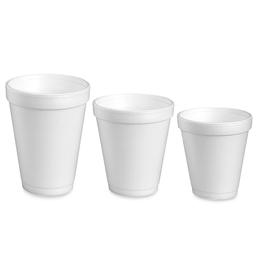
Label: paper